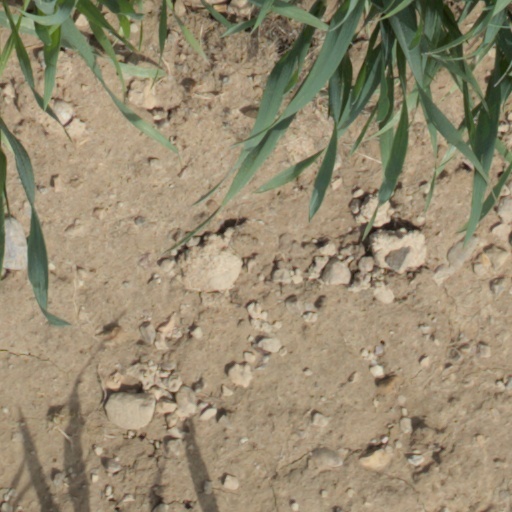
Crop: wheat